Matthew Harris (Australian politician)

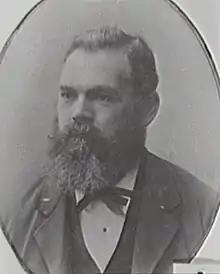
Sir Matthew Harris - City of Sydney Alderman 1883-1900 and Mayor 1898-1900

He was born in Magherafelt in County Londonderry to John Harris and Nancy Ann McKee. The family migrated to Sydney in 1842 after his father had an inheritance from his great uncle John Harris. His brothers were William Henry and John and his niece was the racing driver Vida Jones.